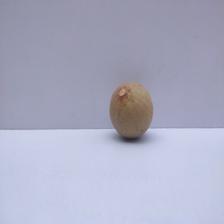
Size: Medium